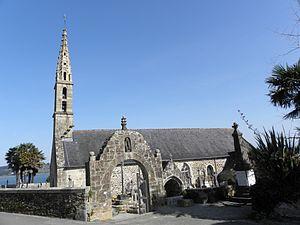
Vue méridionale de l'église Notre-Dame de Landévennec (29). This building is indexed in the Base Mérimée, a database of architectural heritage maintained by the French Ministry of Culture,